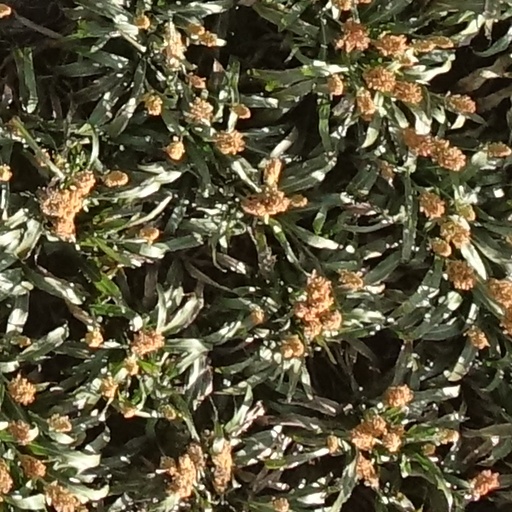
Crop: sorghum